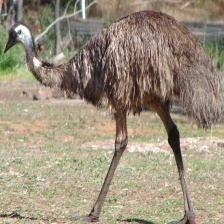
Species: EMU
Scientific name: DROMAIUS NOVAEHOLLANDIAE